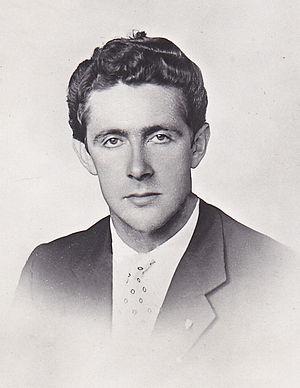
Luigi Carpaneda est un escrimeur italien.